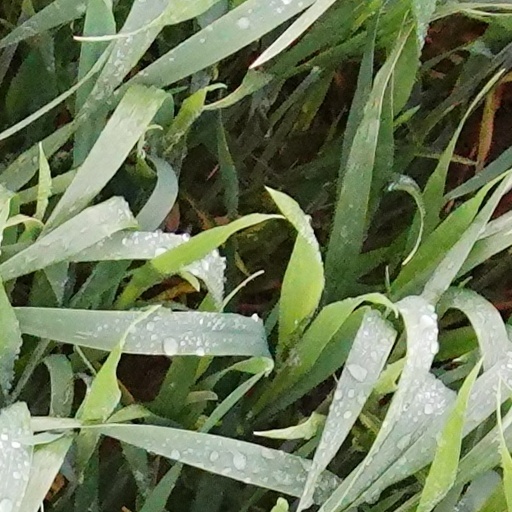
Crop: wheat